Story of a Beloved Wife

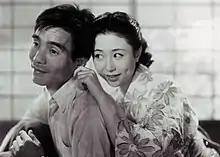
Jūkichi Uno and Nobuko Otowa

is a 1951 Japanese drama film written and directed by Kaneto Shindō. It was Shindō's debut film as a director. The story is a fictionalised account of Shindō's first marriage.